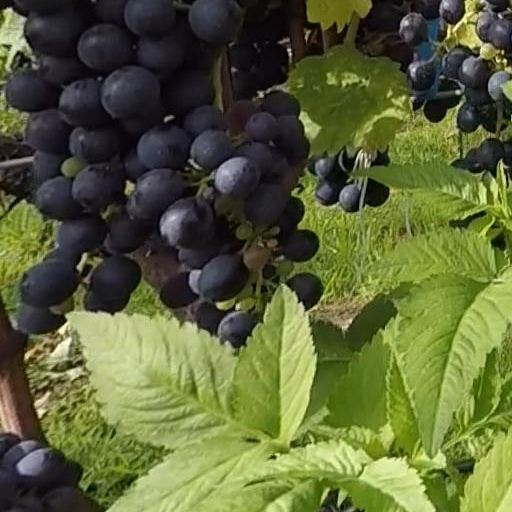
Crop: grape